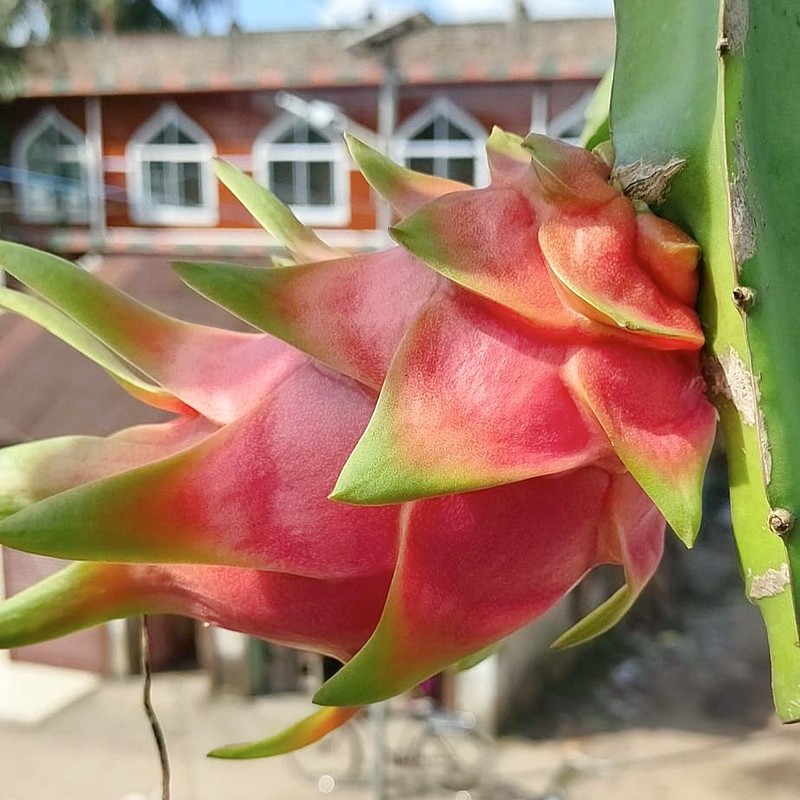
Label: Fresh Dragon Fruit